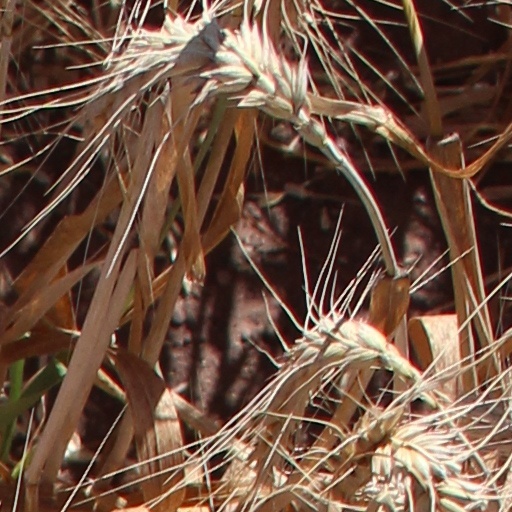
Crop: wheat